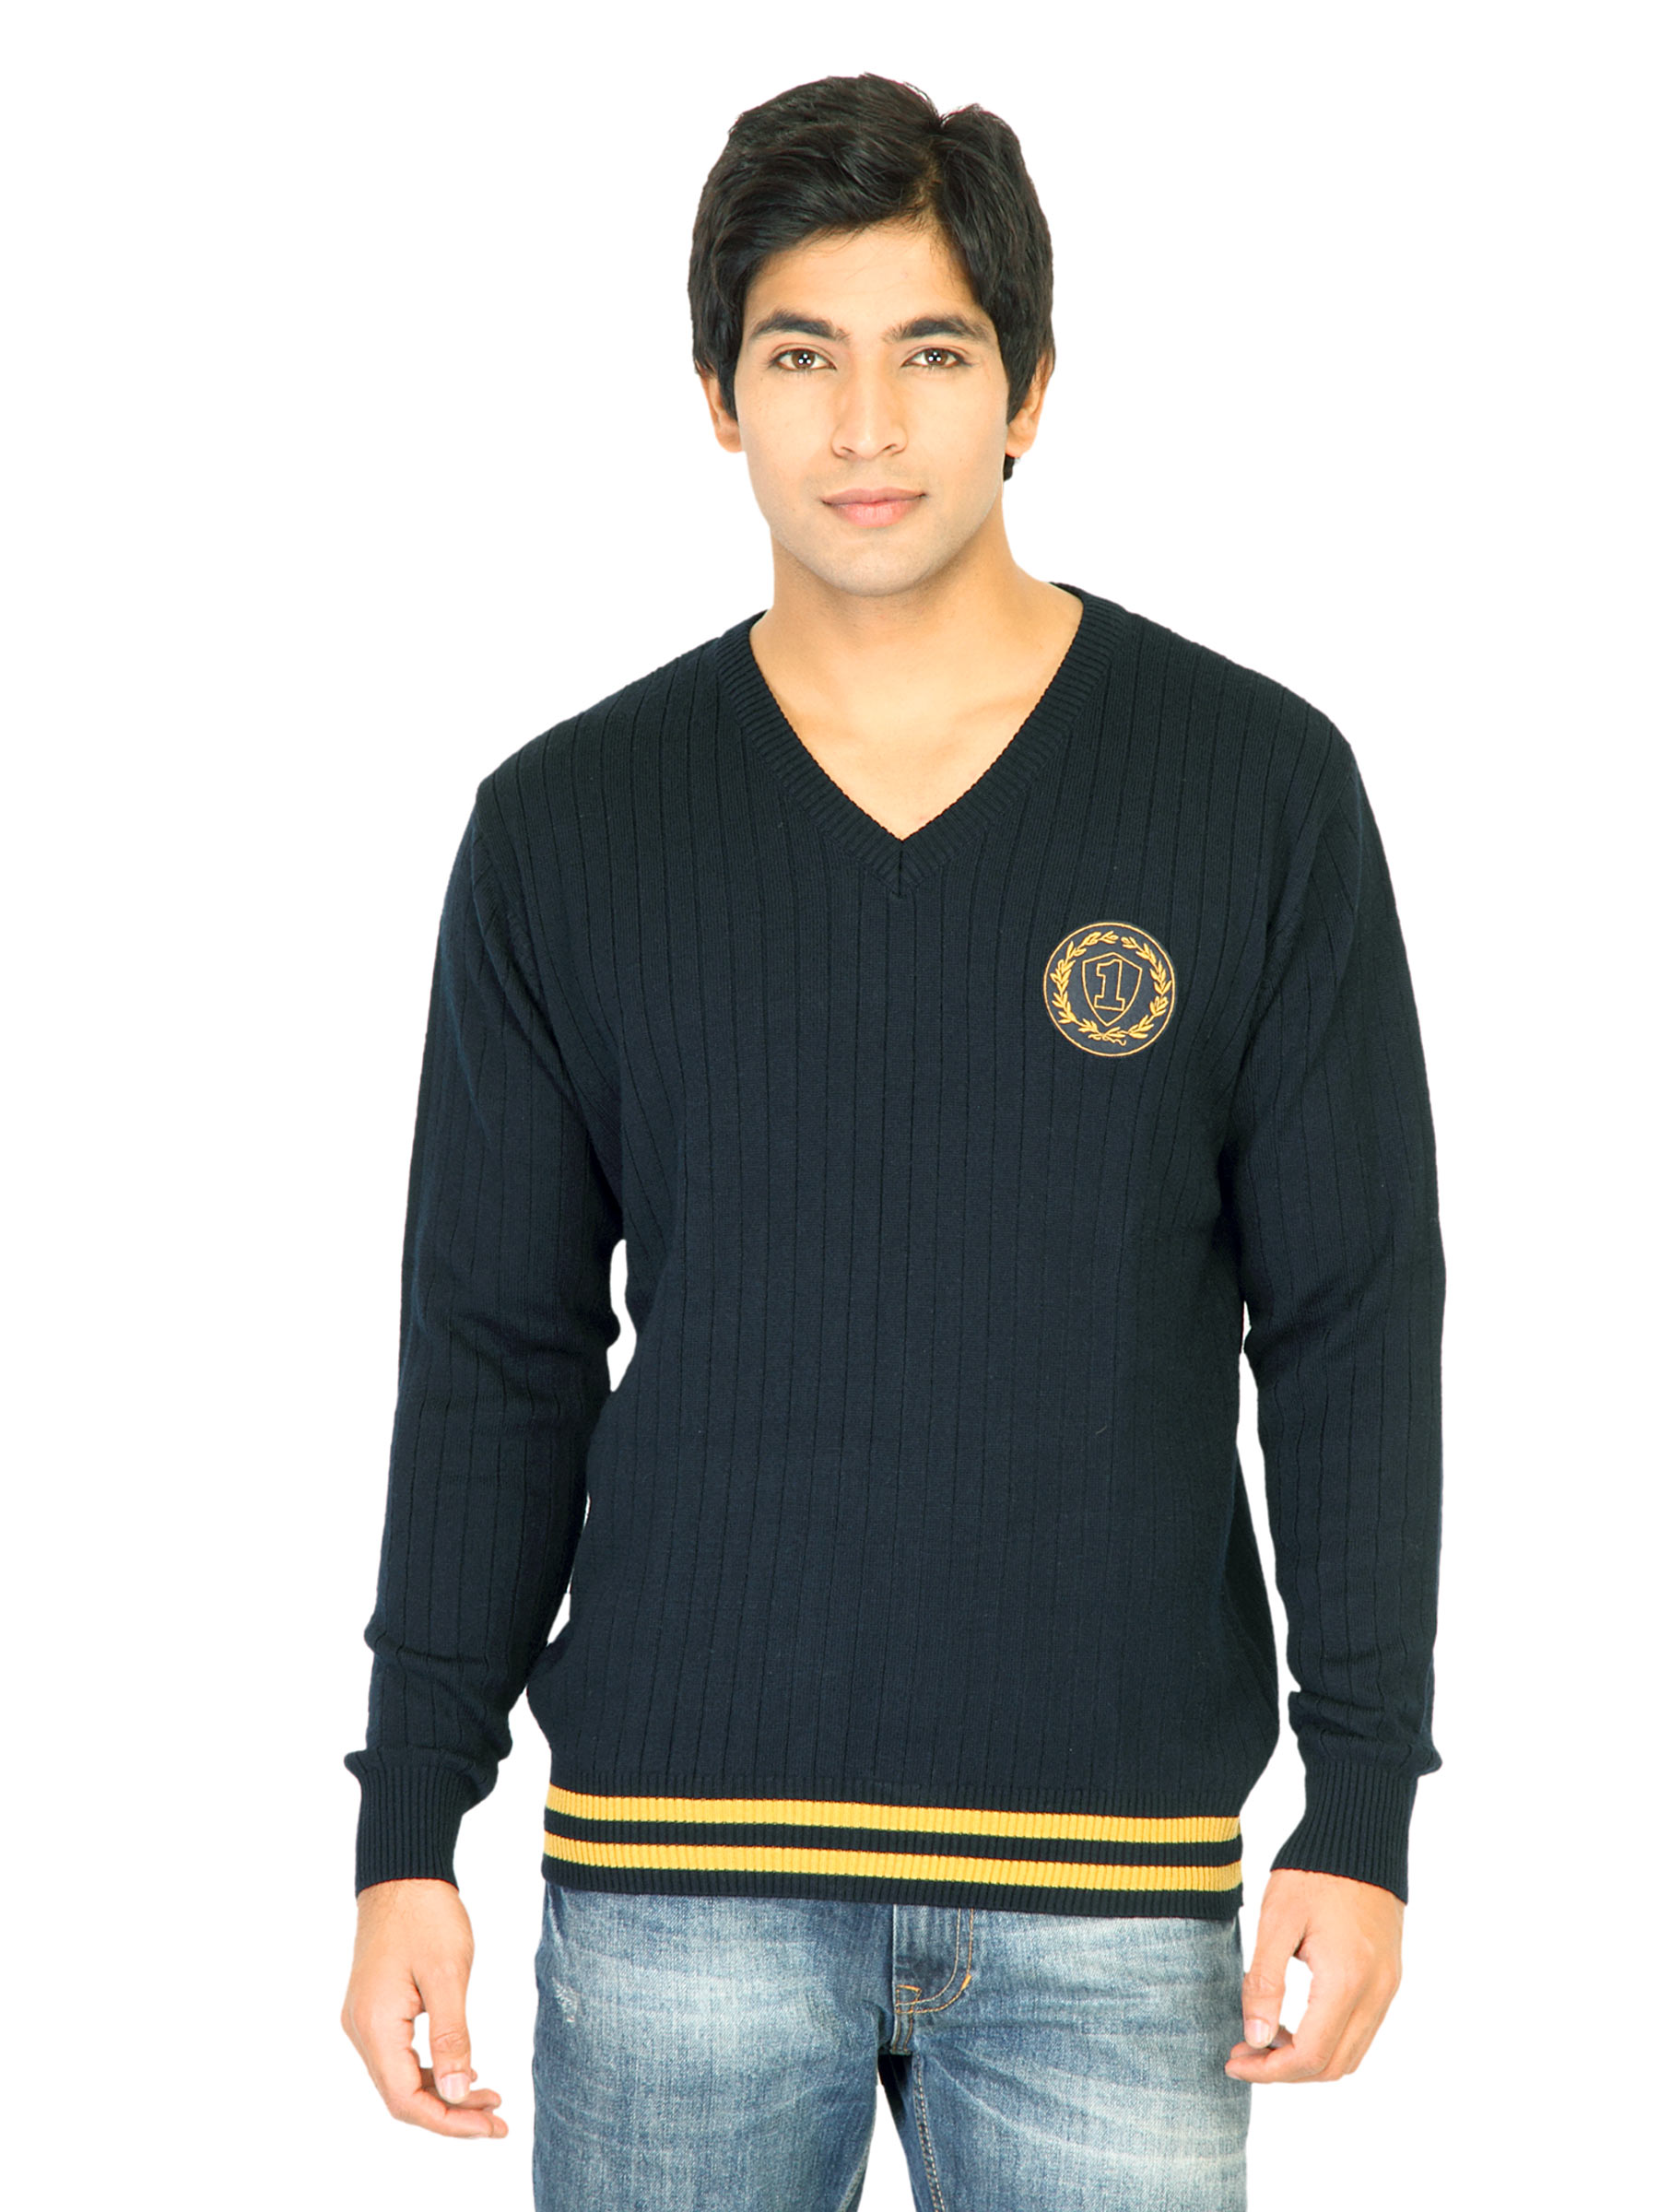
Indigo Nation Men Solid Navy Blue Sweaters
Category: Apparel / Topwear / Sweaters
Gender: Men
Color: Navy Blue
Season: Fall 2011
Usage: Casual